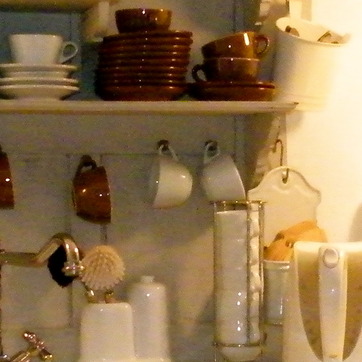
Material: ceramic